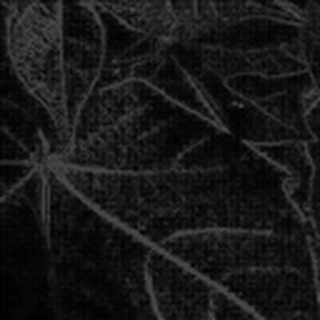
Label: healthy_cotton